Kregel Windmill Museum

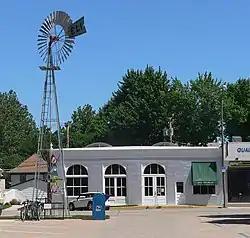

The Kregel Wind Mill Company produced water pumping windmills in Nebraska City, Nebraska starting in 1879. It is now the Kregel Windmill Factory Museum.